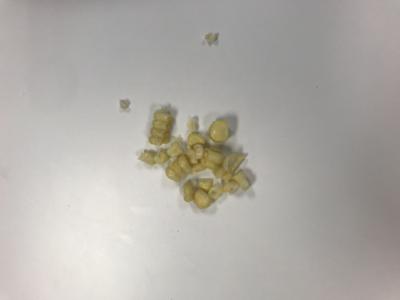
Label: generalcompost